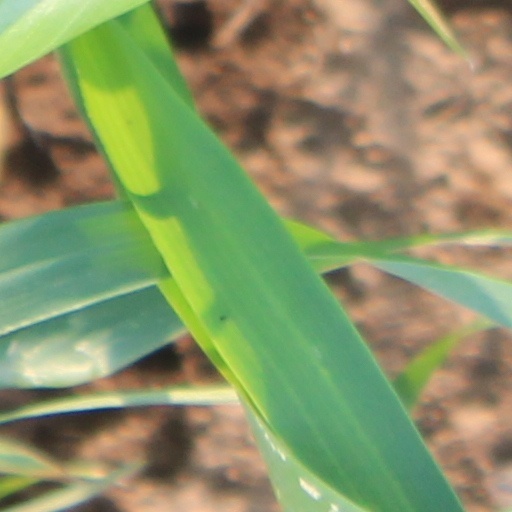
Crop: wheat